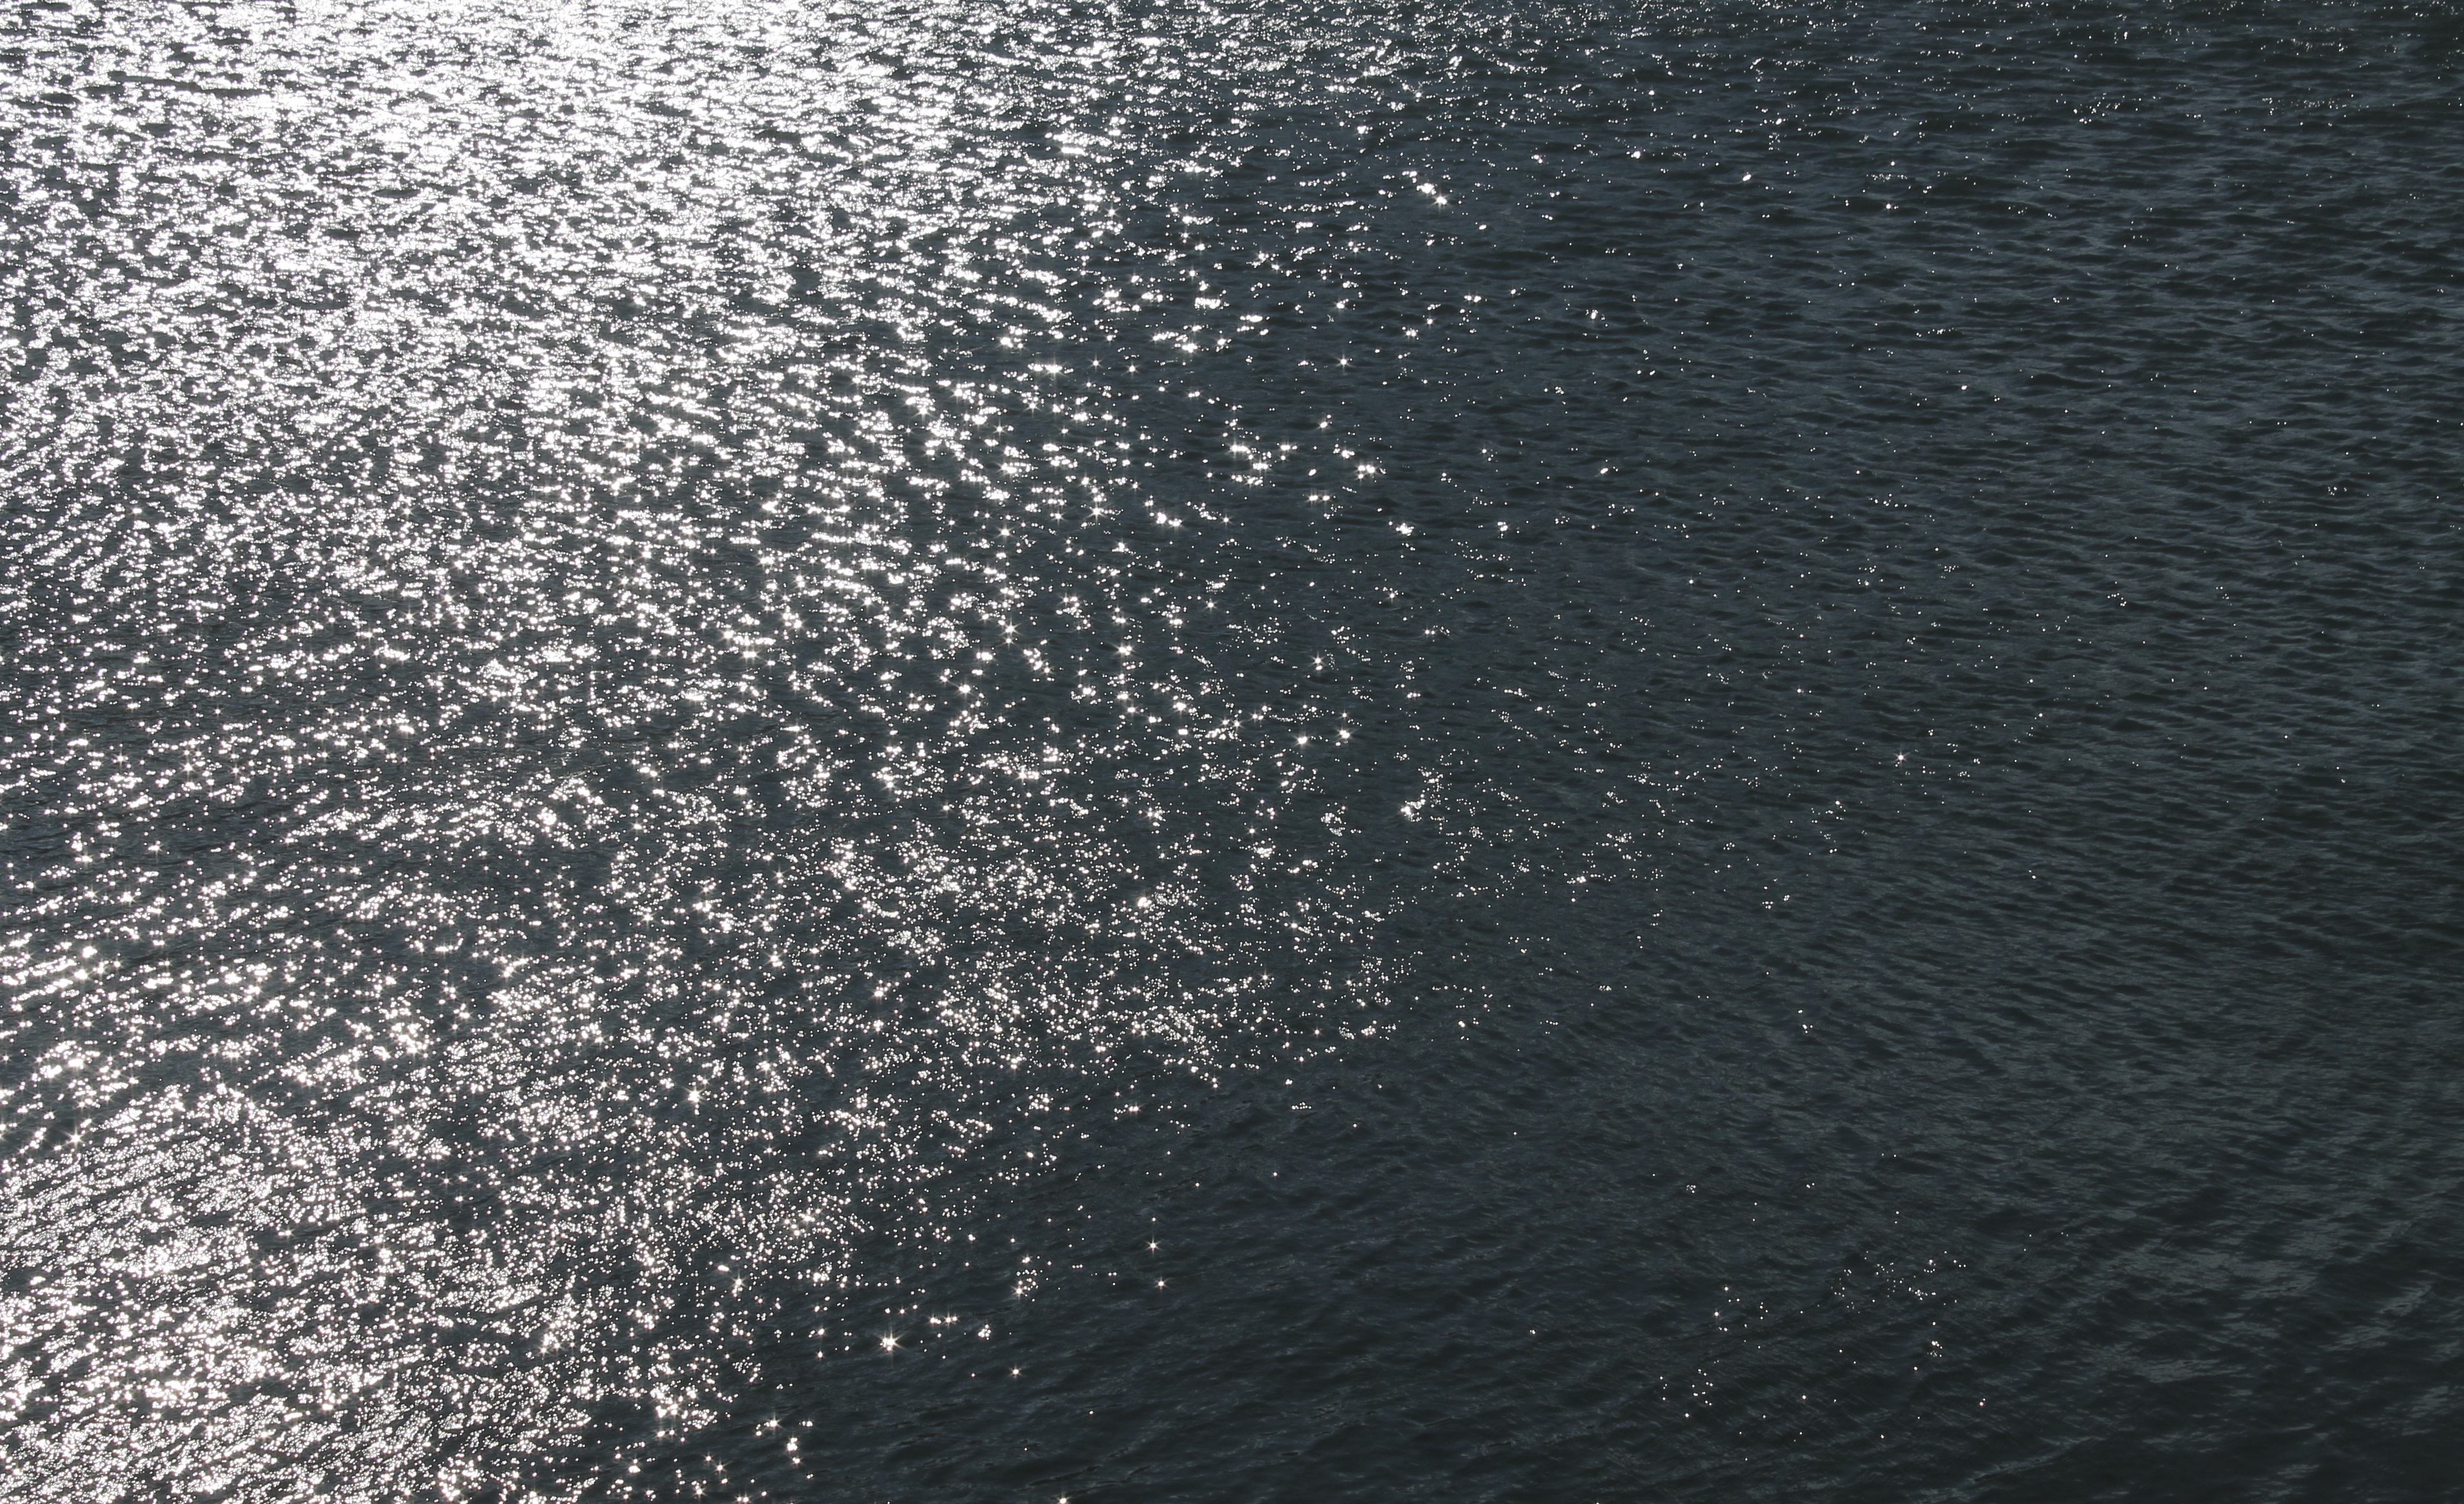
sea, nature, black and white, texture, floor, wall, asphalt, summer, tranquility, line, relax, holiday, italy, blue, black, monochrome, lights, waves, relaxation, trieste, flooring, road surface, monochrome photography